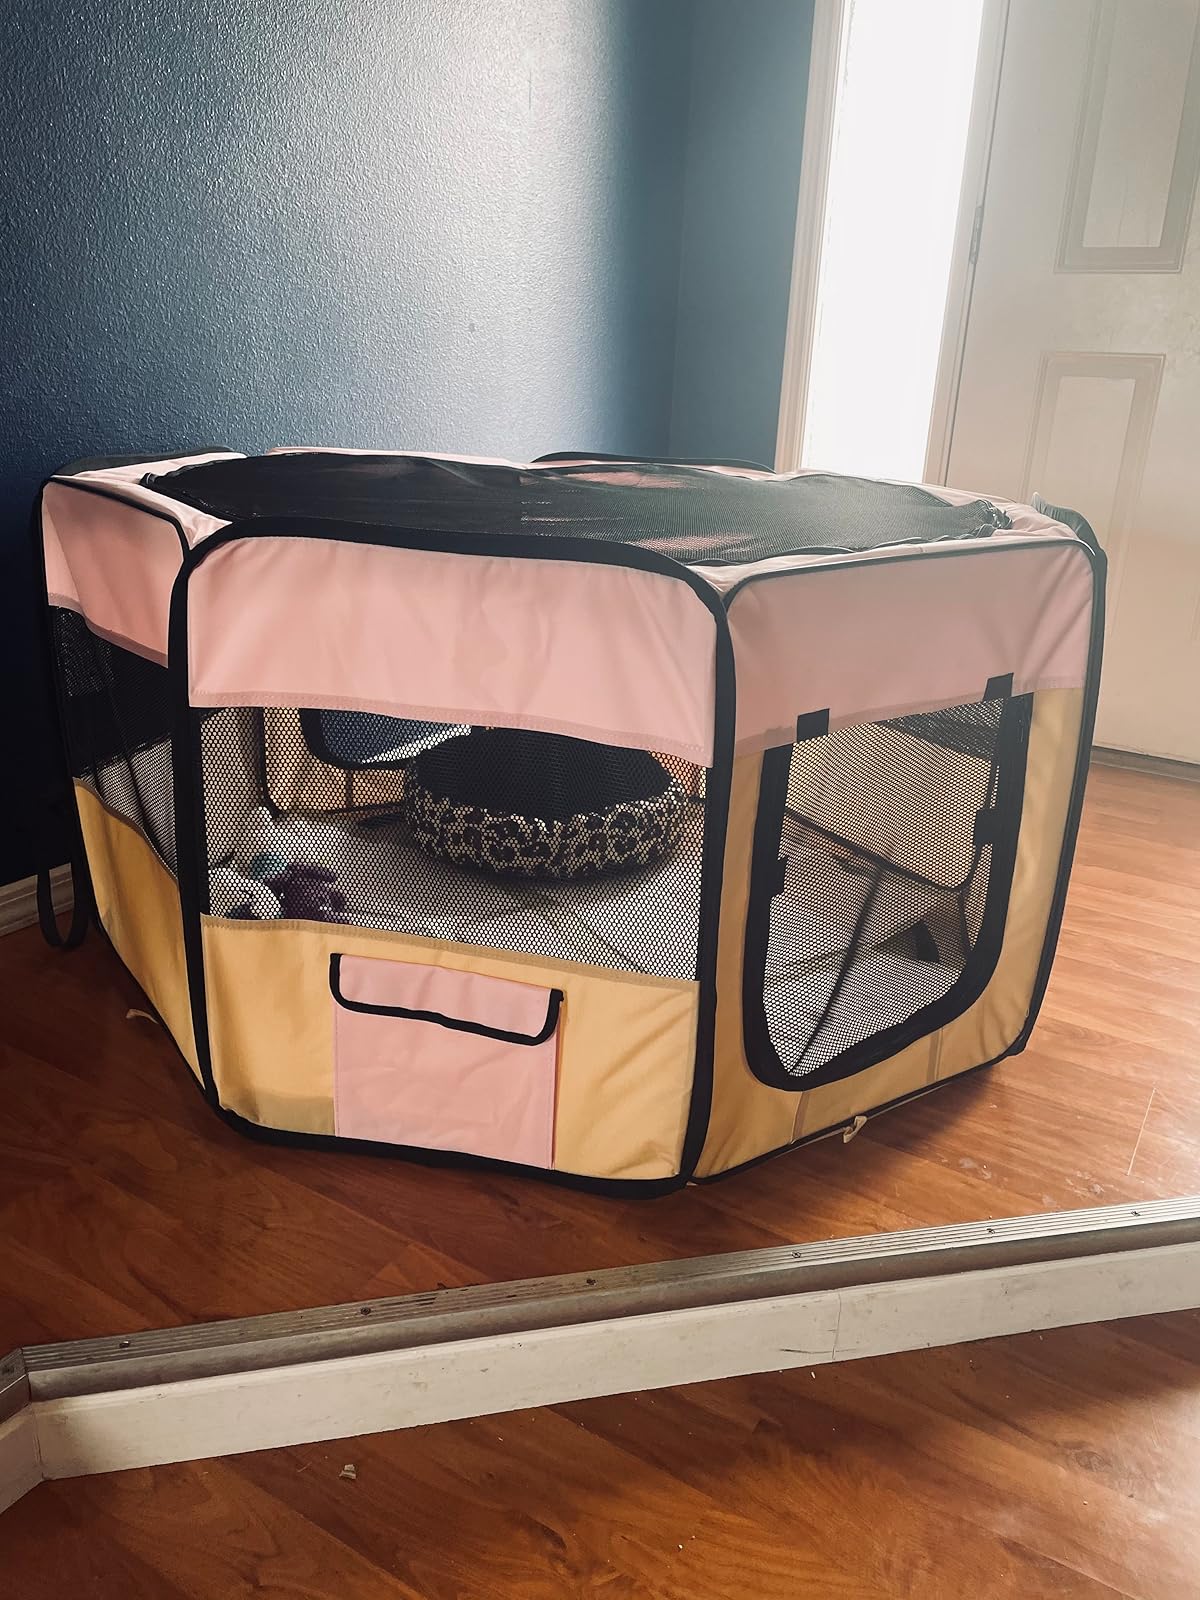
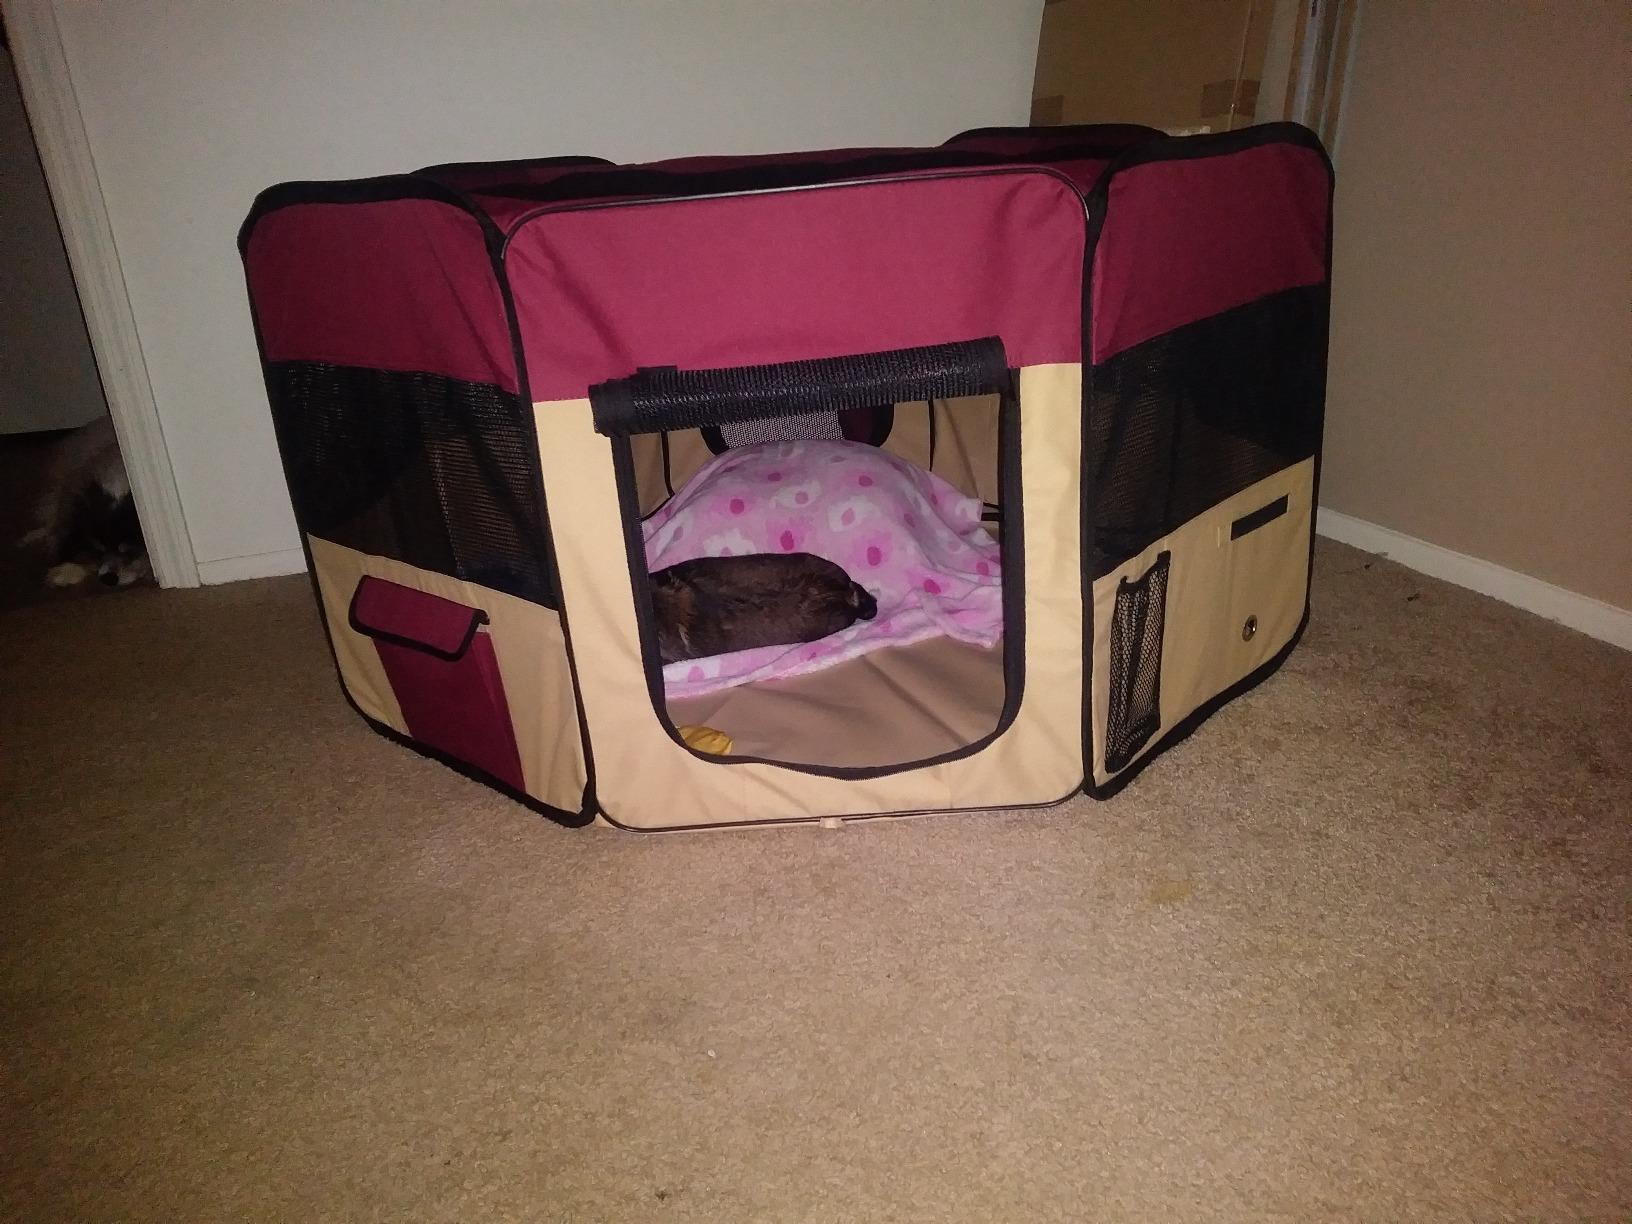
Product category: items_kennel
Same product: no